SGI Octane

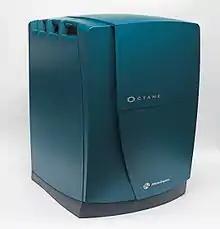
Octane (1997-2000)

The Octane series of IRIX workstations was developed and sold by SGI in the 1990s and 2000s. Octane and Octane2 are two-way multiprocessing-capable workstations, originally based on the MIPS Technologies R10000 microprocessor. Newer Octanes are based on the R12000 and R14000. The Octane2 has three improvements: a revised power supply, system board, and Xbow ASIC. The Octane2 has VPro graphics and supports all the VPro cards. Later revisions of the Octane include some of the improvements introduced in the Octane2. The codenames for the Octane and Octane2 are "Racer" and "Speedracer" respectively.